Abraham Solomon Freidus

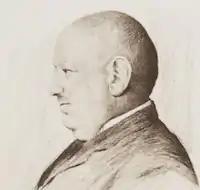
Freidus engraving by Alexander Dux

Abraham Solomon Freidus (1866–October 2, 1923) was the first head of the Jewish literature department at the New York Public Library, holding that role from 1897 until his death in 1923. During Freidus's tenure there, the library dramatically expanded its collection of Jewish written works, and Freidus developed a system for organizing those materials that was arguably the first standard for cataloguing Jewish literature in the context of a large library holding. Freidus's classification system remains one of the main alternatives for organizing large collections of Jewish works.